Vanterm

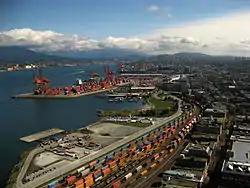
Port of Vancouver with Centerm in the foreground and Vanterm in the background

Vanterm is a container terminal in Vancouver, British Columbia, Canada. It is located on the south shore of the Burrard Inlet in Vancouver's East Side. It is operated by GCT Canada, a Vancouver-based company which also operates Deltaport another container terminal at the Port of Vancouver. Vanterm has a 619-metre (2,030 ft) berth with a depth of 15.5 metres, six ship-to-shore cranes, and is directly served by both Canadian Class 1 Railways, CN and CPKC. ILWU Local 500 and 514 make up the majority of the labour force.